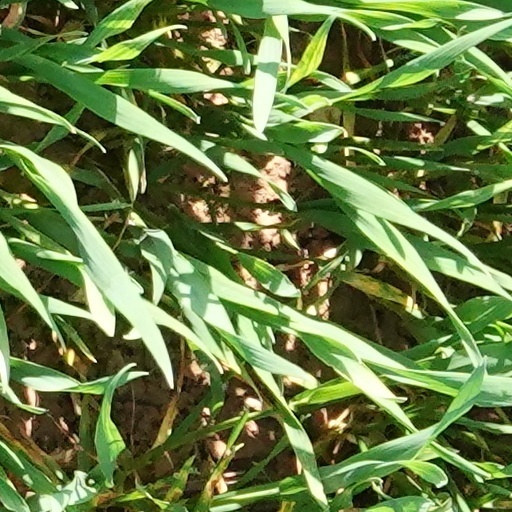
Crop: wheat